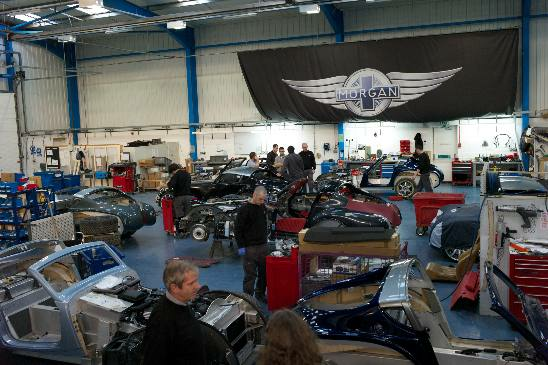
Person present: Yes